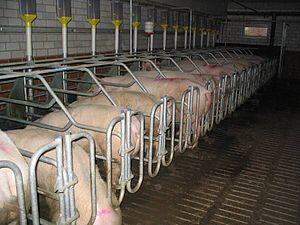
Le bien-être animal est une notion associée au point de vue selon lequel toute souffrance animale inutile devrait être évitée. La notion concerne l'amélioration de la condition animale dégradée par l'utilisation et l'exploitation des animaux par les êtres humains. Les activités visées sont notamment les systèmes d’élevage intensif, le gavage des oies et des canards, des méthodes d'élevage et d'abattage des animaux à fourrure, de l'expérimentation animale en laboratoire, de la maltraitance des animaux domestiques et familiers, de certains spectacles comme le combat de chiens, de coqs, les cirques et la tauromachie, de la garde en captivité d’animaux sauvages dans les zoos, les parcs aquatiques ou les fermes d’ours en Asie. La souffrance chez les animaux sauvages en liberté est également remise en cause à travers des techniques de capture comme les pièges à mâchoire, des méthodes de chasse comme la chasse à courre ou aux mammifères marins, ou certains types de pêche comme le shark finning.
Le végétarisme est une pratique alimentaire qui exclut la consommation de chair animale. Sa définition la plus large correspond à l'ovo-lacto-végétarisme, qui consiste à consommer des végétaux, des champignons et des aliments d'origine animale. Il s'agit du végétarisme occidental traditionnel dont les pratiquants étaient appelés « pythagoréens / pythagoriciens » jusqu'en 1847. Le végétarisme indien, basé sur l'ahimsa, autorise la consommation de produits laitiers mais exclut les œufs.
Une cage de gestation, aussi appelée case de gestation ou stalle de gestation, est un dispositif en métal utilisé dans l'élevage intensif des porcs, dans lequel une truie est placée pendant sa gestation, voire pendant une plus grande durée. Une cage standard mesure environ 2 m de long sur 60 cm de large. Quelques jours avant la mise-bas, les truies sont déplacées en maternité vers des cases de mise-bas où elles sont en mesure de se coucher, avec un espace pour leur porcelets depuis lequel ils peuvent téter.